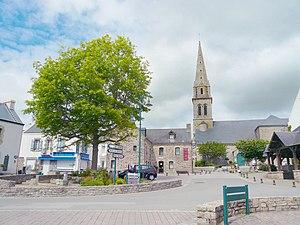
La place de Weilheim et l'église Saint-Pierre à Baden près du golfe du Morbihan.
Baden est une commune française située dans le département du Morbihan, en région Bretagne.